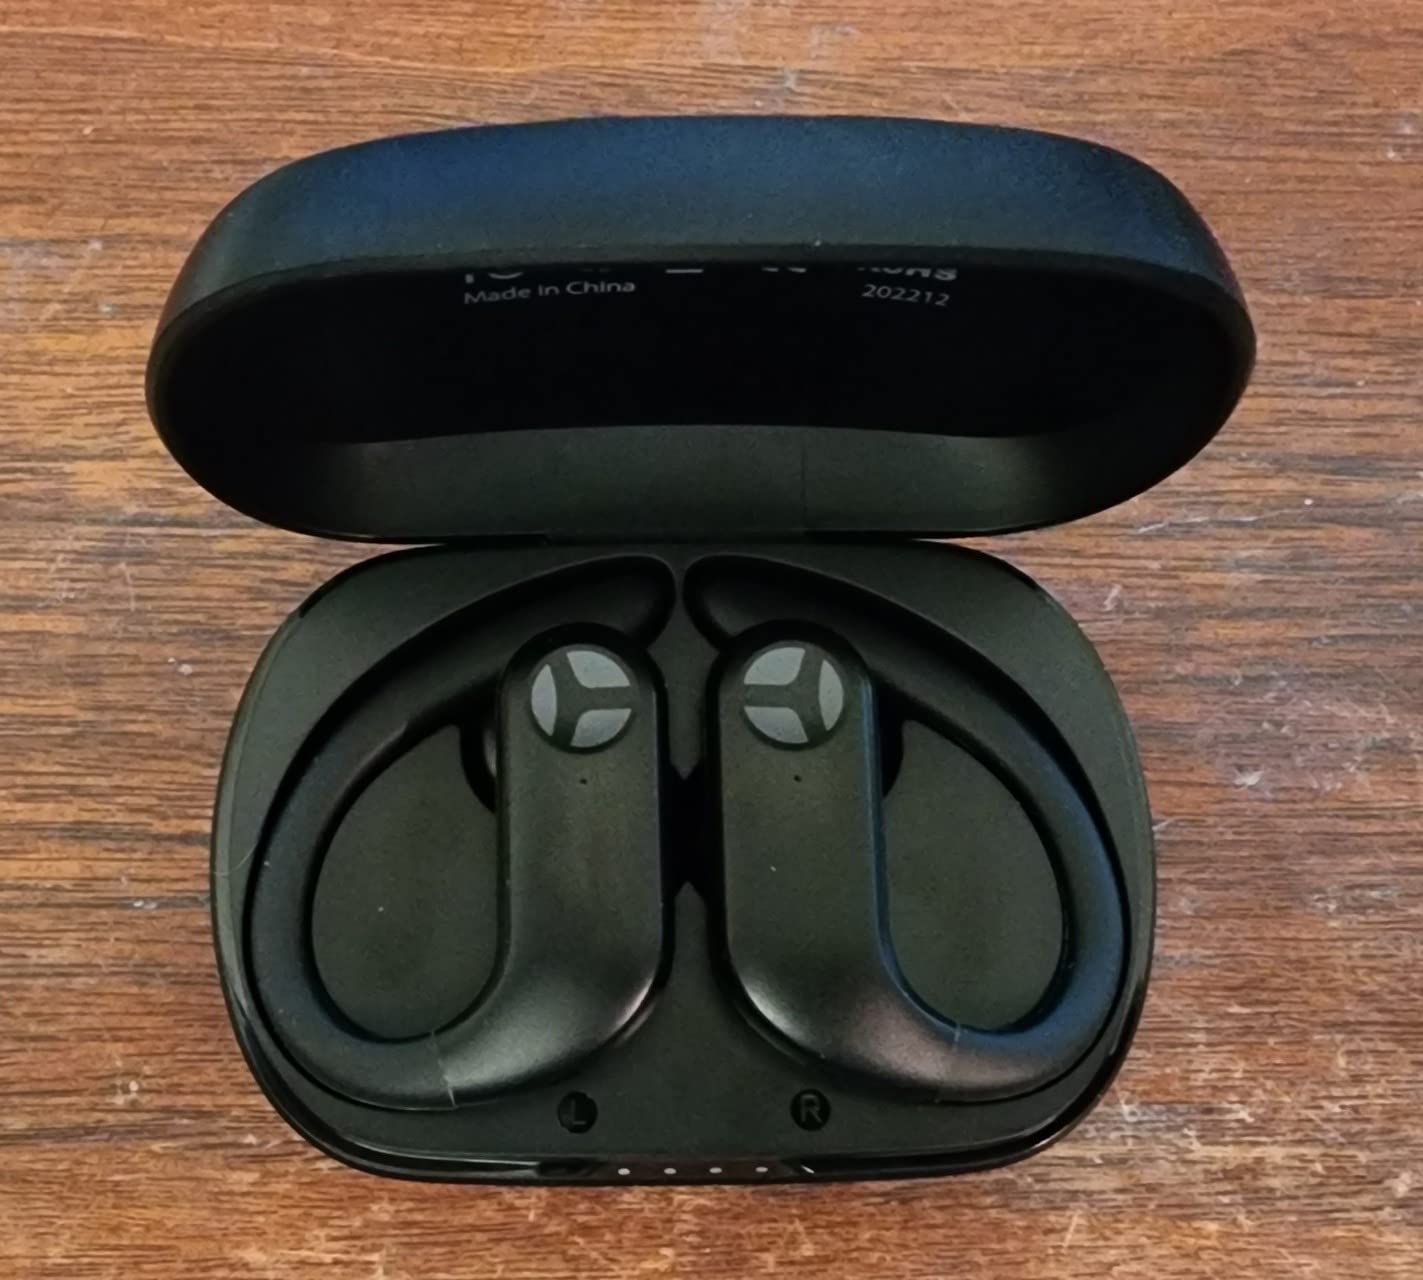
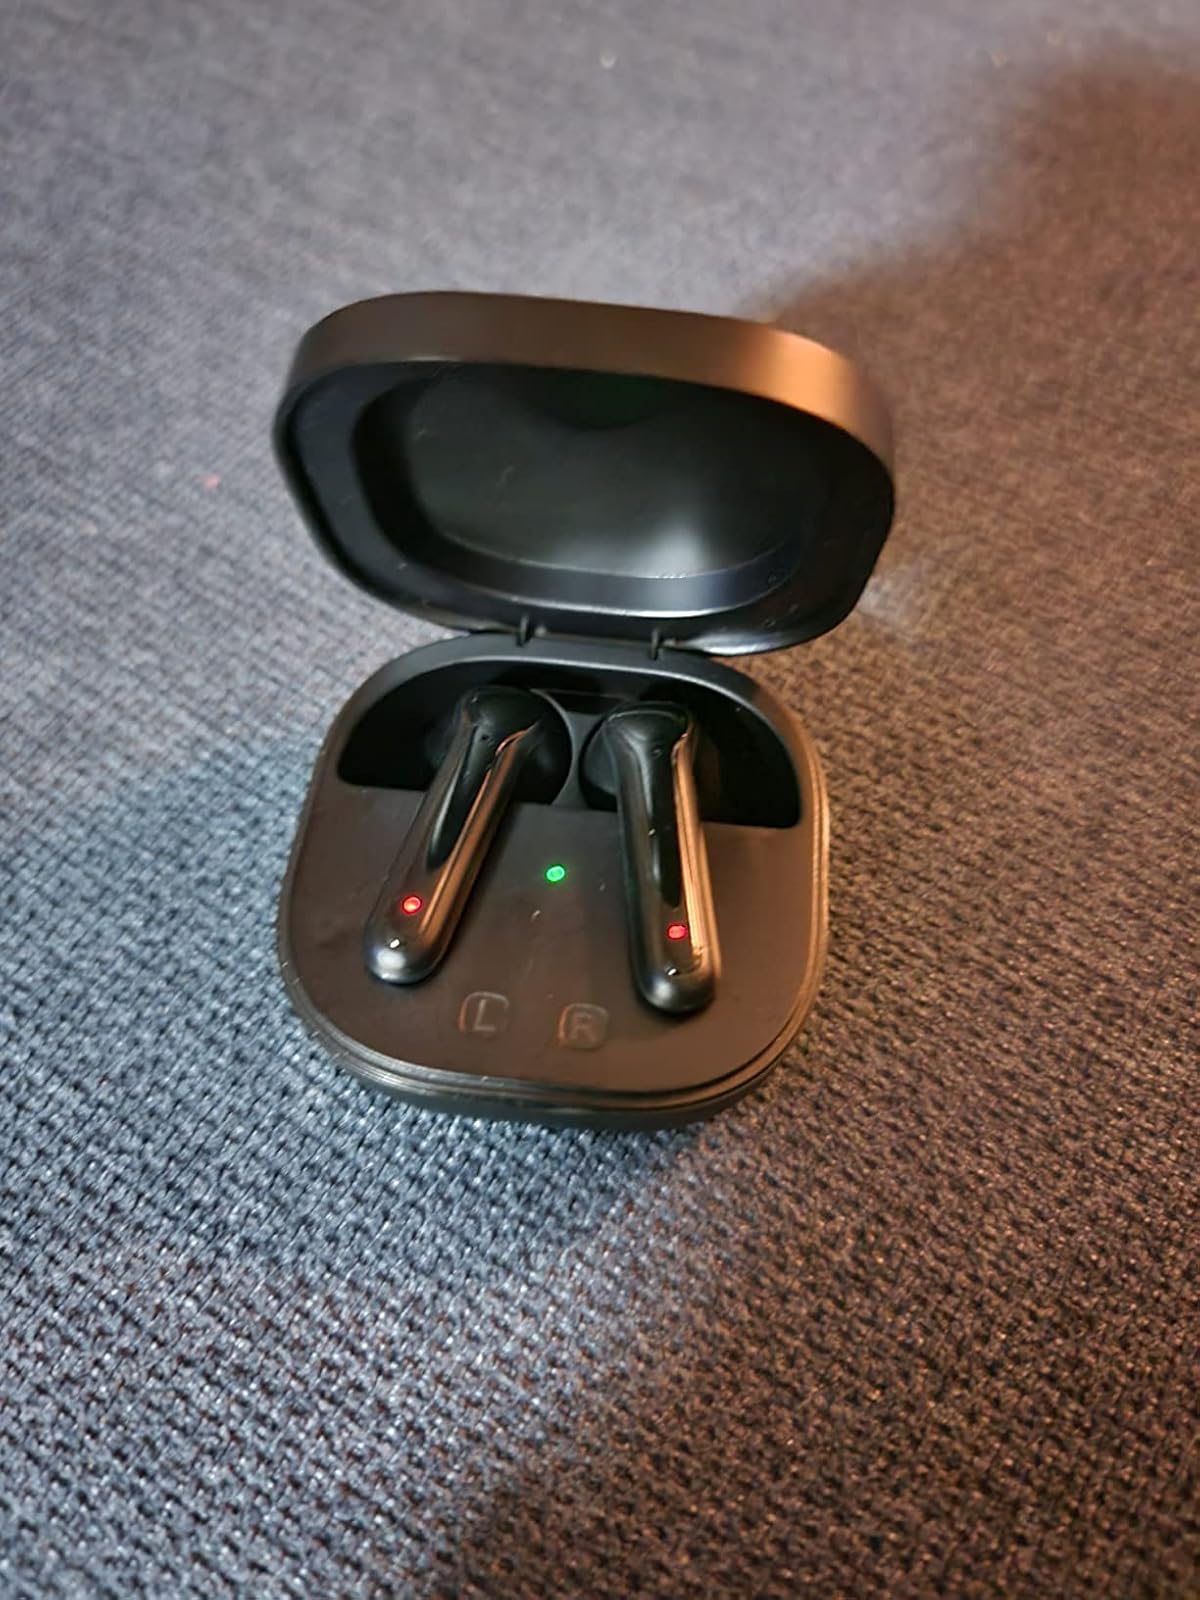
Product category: earbuds
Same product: no